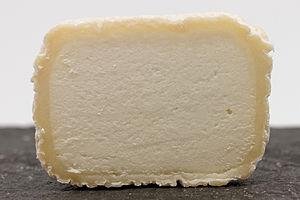
Le crottin de Chavignol est un fromage de chèvre français originaire du village berrichon de Chavignol situé dans le département du Cher, la région Centre-Val de Loire et la région naturelle du Sancerrois.